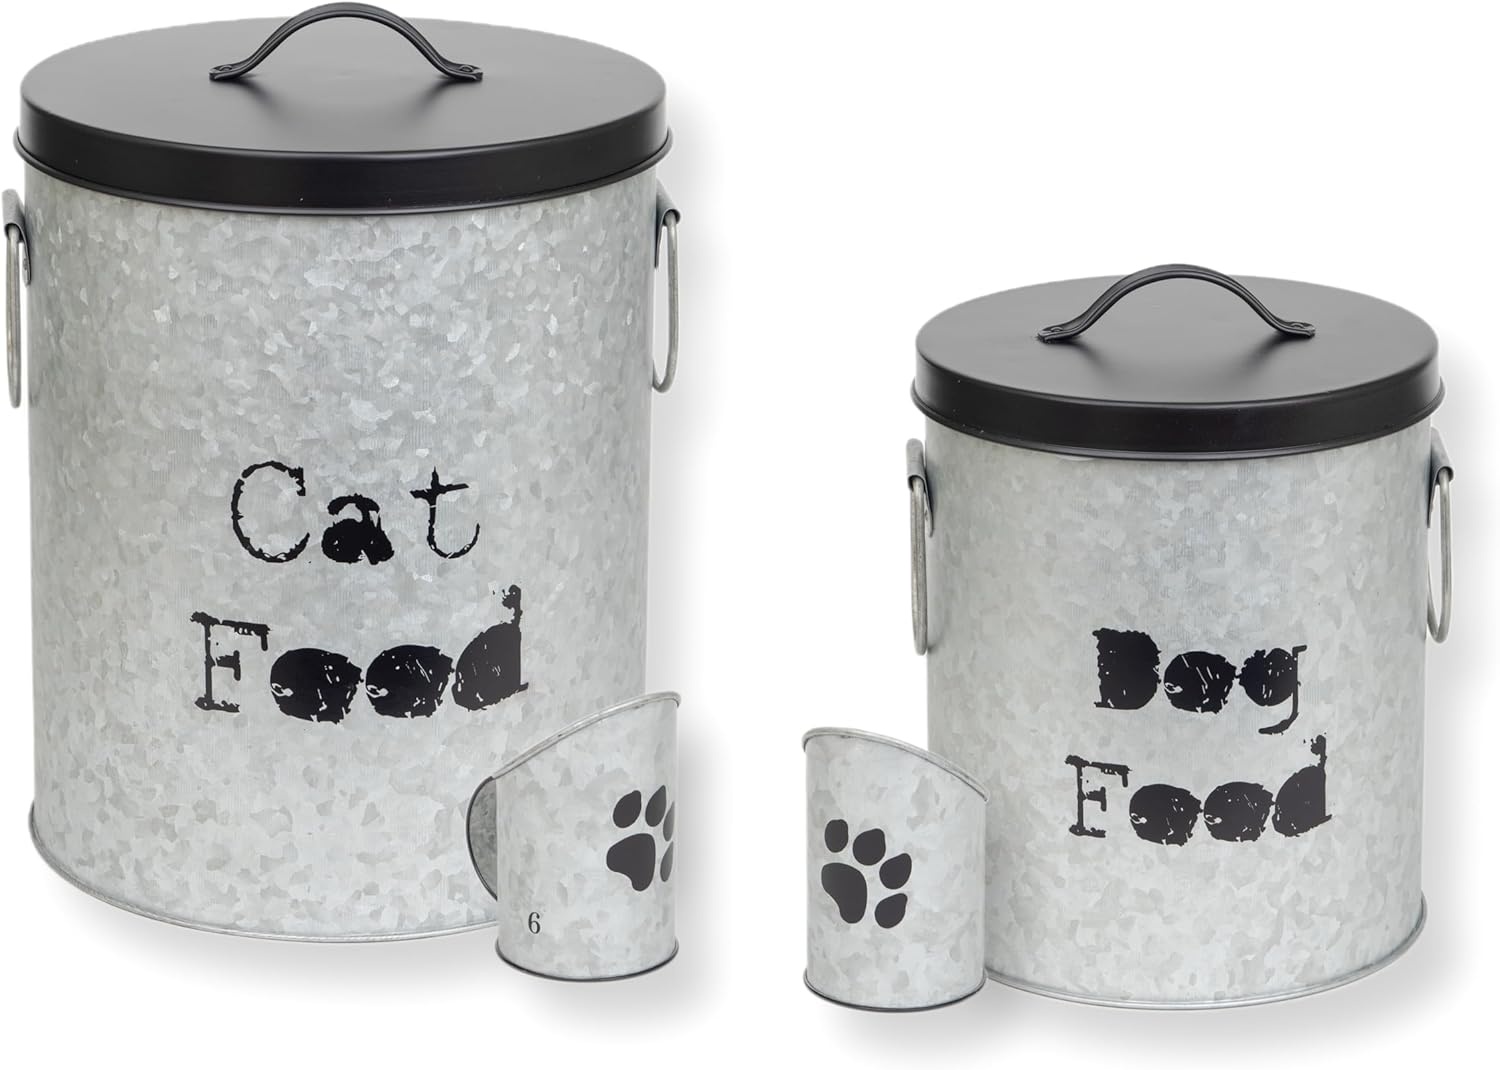
Medium 30lb Cat & Small 20lb Dog Pet Food Storage Canister with Scoop – Durable & Airtight for Freshnesss, Minimalist Design & Recyclable, Medium Metal Container(Combo - Small Dog Bin & Med Cat Bin)
Overview Brand : The PetSteel Color : Silver Capacity : 50 Pounds Product Dimensions : 12"L x 12"W x 14.25"H Special Feature : Air Tight About this item Elevate Storage With Style: Say goodbye to unattractive plastic bins with this durable, large-sized pet food storage solution. Perfect for any space, from the laundry room to your pet's feeding area, it blends functionality with a chic design that complements your home. Sealed For Freshness: Keep your dog's food fresh and crisp with this airtight pet food storage container. Whether you transfer the contents of your large-sized dog food bag directly into the container or store the entire bag inside, its secure design protects against staleness, ensuring every meal is as fresh as the first. Generous Capacity: We have many different sizes depending on your needs. These pet food containers are capable of holding up to 60lbs of pet food (depending on kibble size and density), it offers a practical and visually appealing way to store your pet’s food while earning compliments from guests. This combination is a 30lb cat pet food container and a 20lb dog pet food container which both comes with scoops! Upgraded Durability: PetSteel has reinforced this container with thicker materials for increased resilience in demanding environments. Designed with a minimalist charm, the container showcases a subtle design within the metal to create a beautiful sparkle. These details add character, visible up close while blending seamlessly from a distance, enhancing both its strength and aesthetic appeal. Clean and Convenient Serving: PetSteel’s innovative pet food storage container comes with a complementary scoop, making feeding your pet easy and mess-free. For added convenience, you can store the scoop on top of the container or inside, depending on your preference. Care Instructions: Handwash only to preserve fresh, vibrant color
Brand: ThePetSteel
Category: Animals & Pet Supplies > Pet Supplies > Pet Food Containers > Food Storage Bins